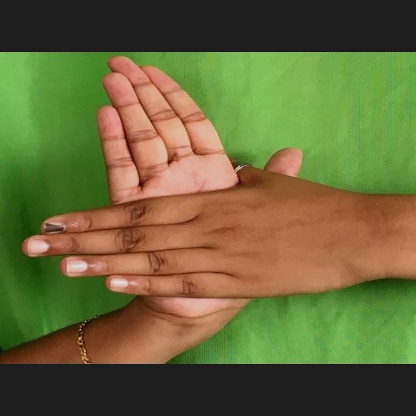
Mudra: Chakra